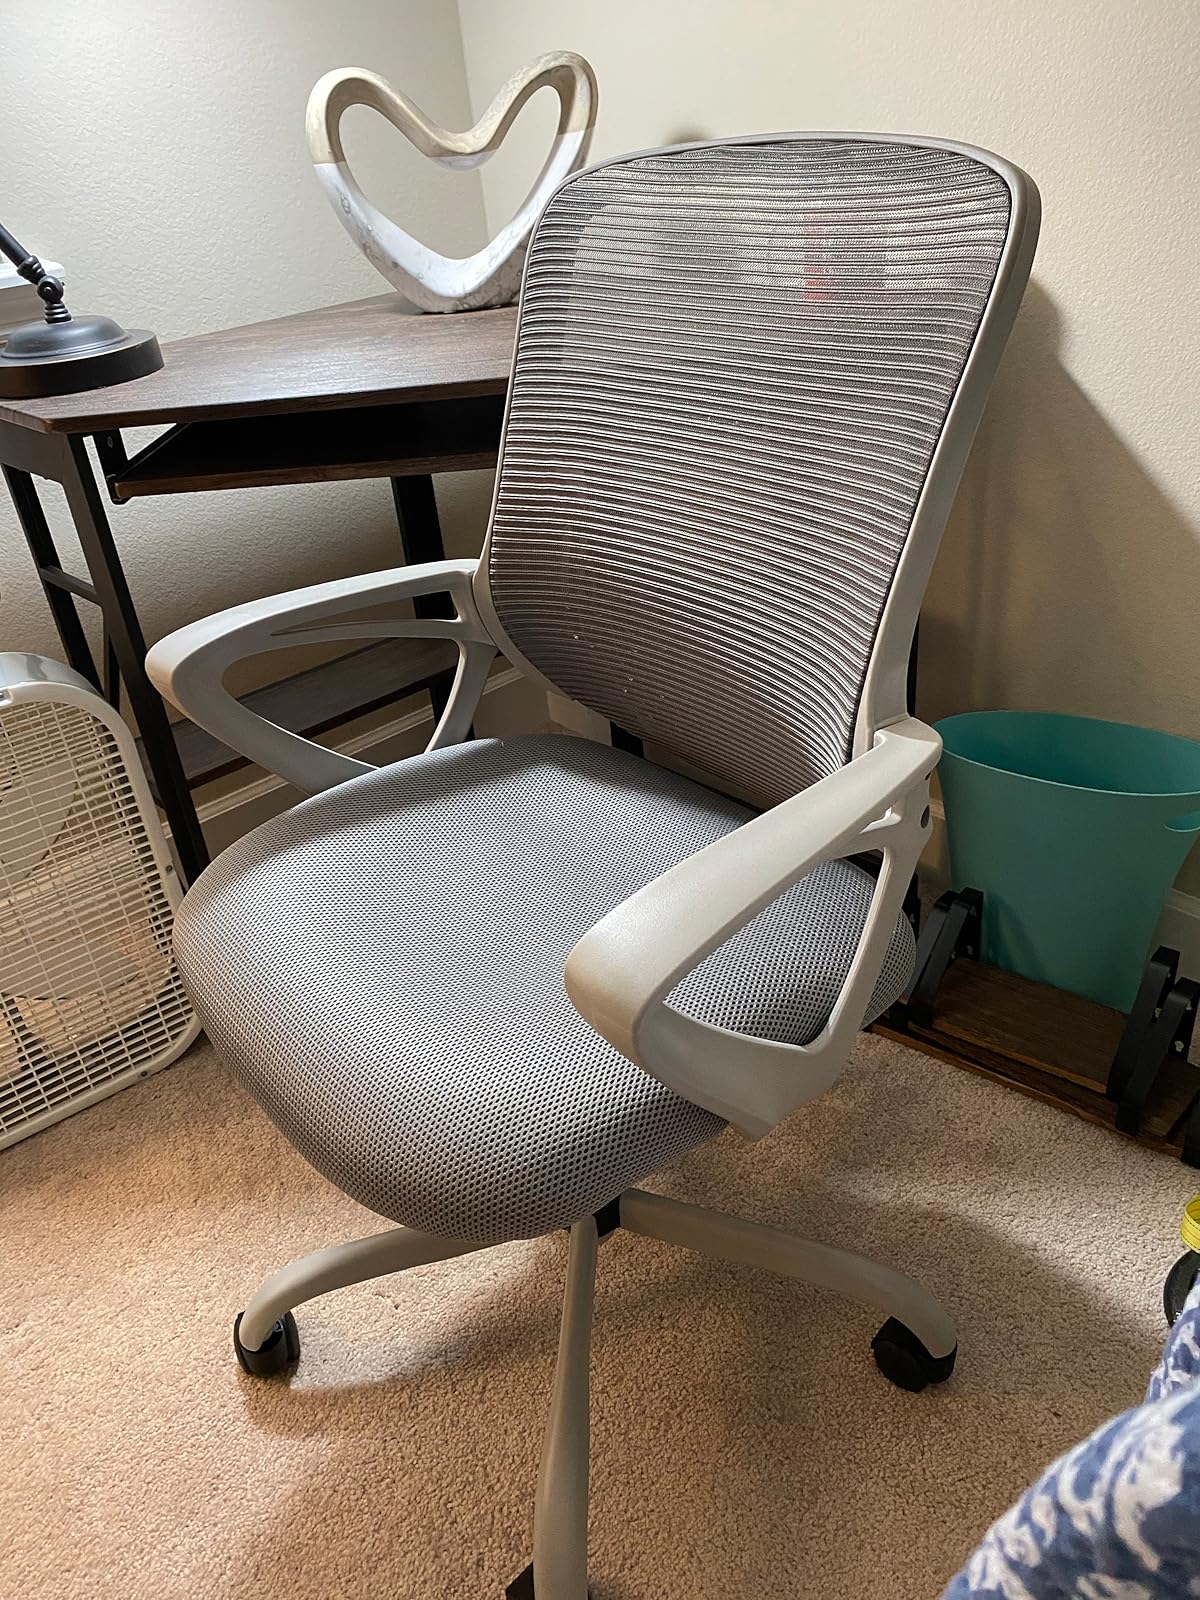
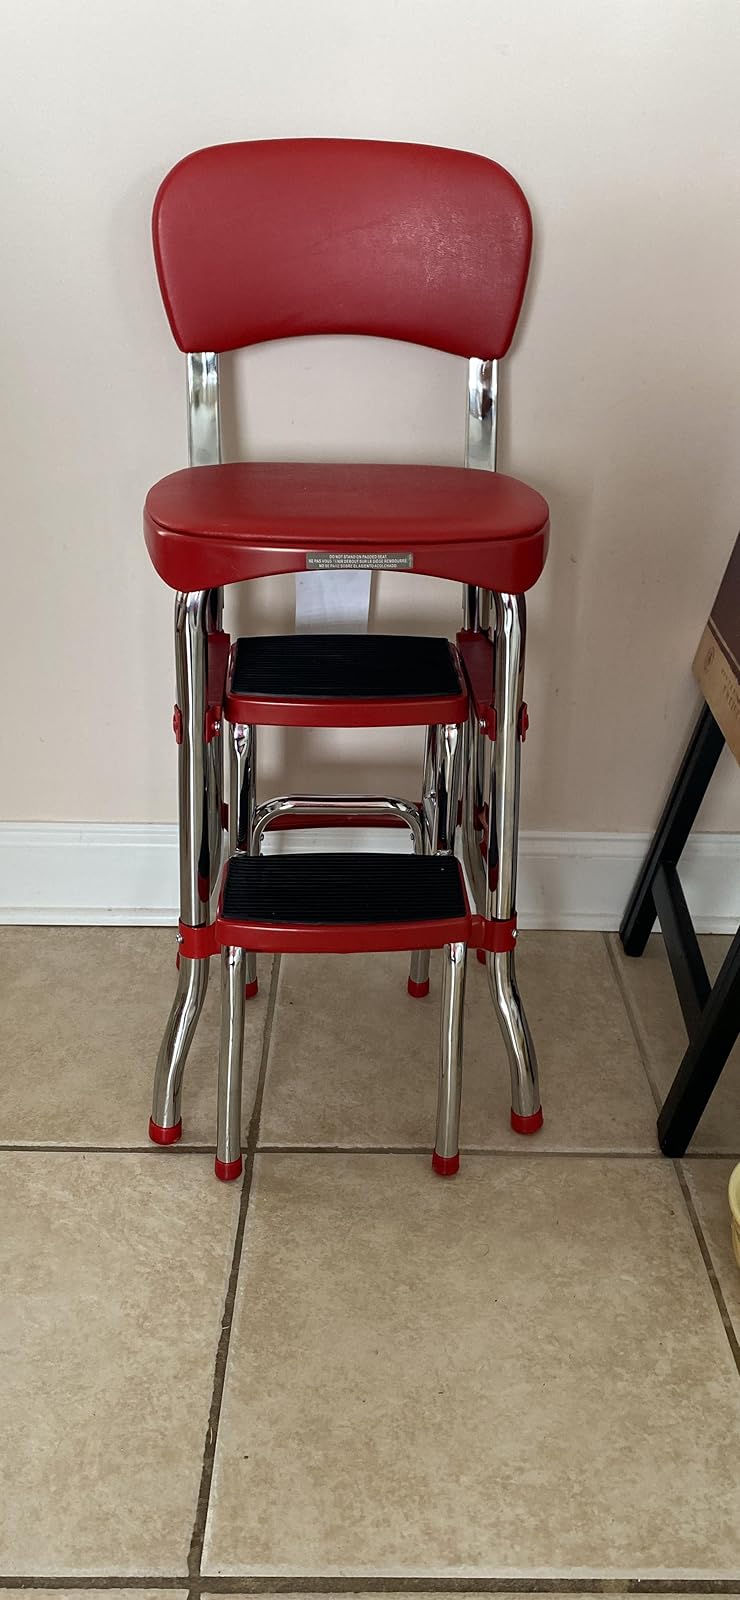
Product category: items_chair
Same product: no